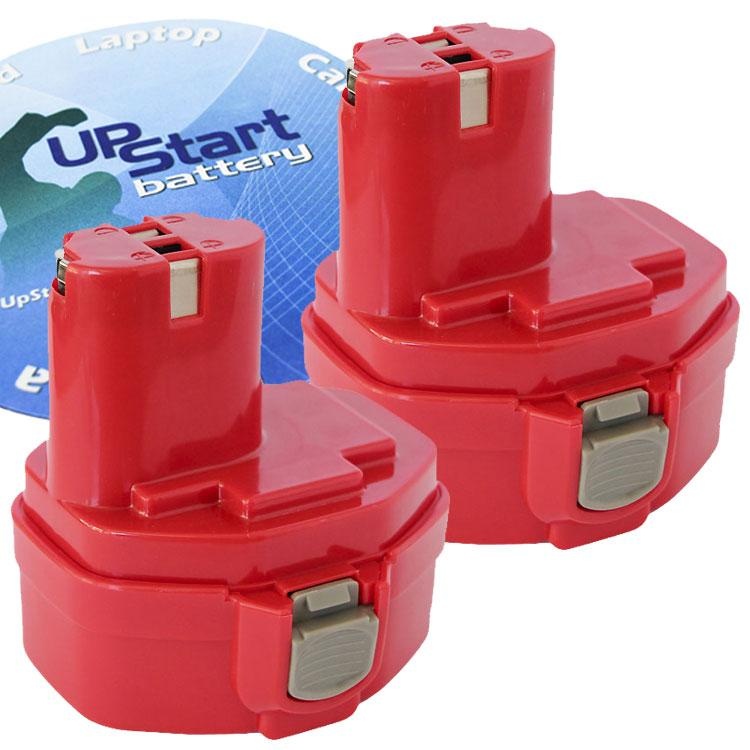
2-Pack Makita 4033DZ Battery (1300mAh, NICD, 14.4V)
2-Pack Makita 4033DZ Battery (1300mAh, NICD, 14.4V) UpStart Battery replacement for 2-Pack Makita 4033DZ Battery (1300mAh, NICD, 14.4V). This 2-Pack Makita 4033DZ Battery (1300mAh, NICD, 14.4V) is compatible with the original and will provide great performance for an excellent price. Product Specifications Chemistry: NICD Output Volts: 14.4 V Capacity: 1300 mAh Brand: Upstart Battery Warranty: One Year Warranty This Product also works in or replaces the following OEM model numbers: Makita 1420 Makita 1422 Makita 192600-1 Makita 1051D Makita 1051DWA Makita 1051DWAE Makita 1051DWD Makita 1051DWDE Makita 1051DWF Makita 1051DWFE Makita 1051DZ Makita 4033D Makita 4033DZ Makita 4332D Makita 4333D Makita 4333DWAE Makita 4333DWD Makita 4333DWDE Makita 4333DZ Makita 5094DWD Makita 5630DWD Makita 6228DW Makita 6228DWAE Makita 6228DWBE Makita 6228DWE Makita 6233D Makita 6233DWAE Makita 6233DWBE Makita 6236DWBE Makita 6236DWDE Makita 6237D Makita 6237DWDE Makita 6280DWAE Makita 6333D Makita 6333DA Makita 6333DWA Makita 6333DWAE Makita 6333DWBE Makita 6336D Makita 6336DWA Makita 6336DWAE Makita 6336DWB Makita 6336DWBE Makita 6336DWDE Makita 6337D Makita 6337DWDE Makita 6337DWDESP Makita 6337DWFE Makita 6339DWDE Makita 6339DWFE Makita 6932FD Makita 6932FDWDE Makita 6933FD Makita 6934FD Makita 6934FDWDE Makita 6935FD Makita 6935FDWDE Makita 6935FDWDEX Makita 8280D Makita 8280DWAE Makita 8433D Makita 8433DWAE Makita 8433DWDE Makita 8433DWFE Makita 8434DWFE Makita BMR100 Makita JR140D Makita JR140DWA Makita JR140DWAE Makita JR140DWB Makita JR140DWBE Makita JR140DWD Makita ML140 Makita ML141 Makita ML142 Makita ML143 Makita UB140D Makita UB140DWA Makita UB140DWB Package Contents Part Number: Quantity MK-14V-NICD-13 2
Brand: Infinisia
Category: Hardware > Tool Accessories > Power Tool Batteries